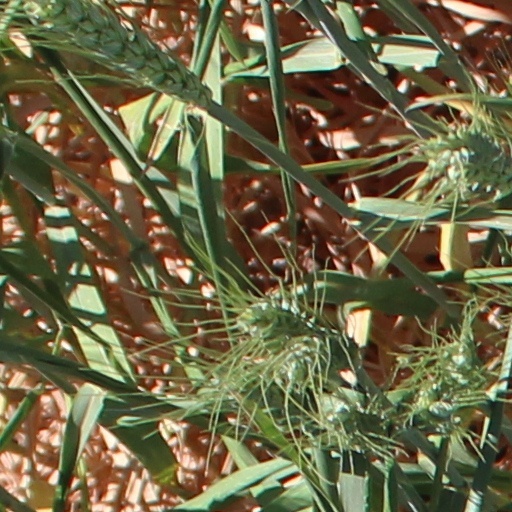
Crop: wheat